Papon (singer)

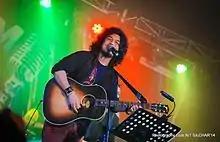
Papon performing in Incandescence at NIT Silchar, 10 February 2014

In 2007, Papon formed an electronic folk-fusion band called Papon and The East India Company. The band consists of Papon on vocals, Brin Desai and Hameem Kader on live electronics, Jinti on lead guitars, Kirti on percussion and Dipu on bass and Tanmay on Drums The six members came from backgrounds varying from Assamese folk to metal and blues to trip hop.